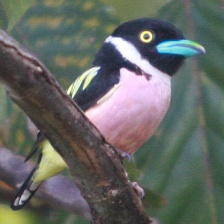
Species: BLACK AND YELLOW BROADBILL
Scientific name: EURYLAIMUS OCHROMALUS